Erling Lae

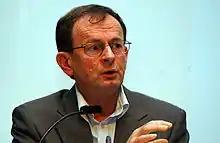
Lae in 2007

Erling Lae (born 16 March 1947) is a Norwegian politician for the Conservative Party.